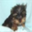
Label: dog